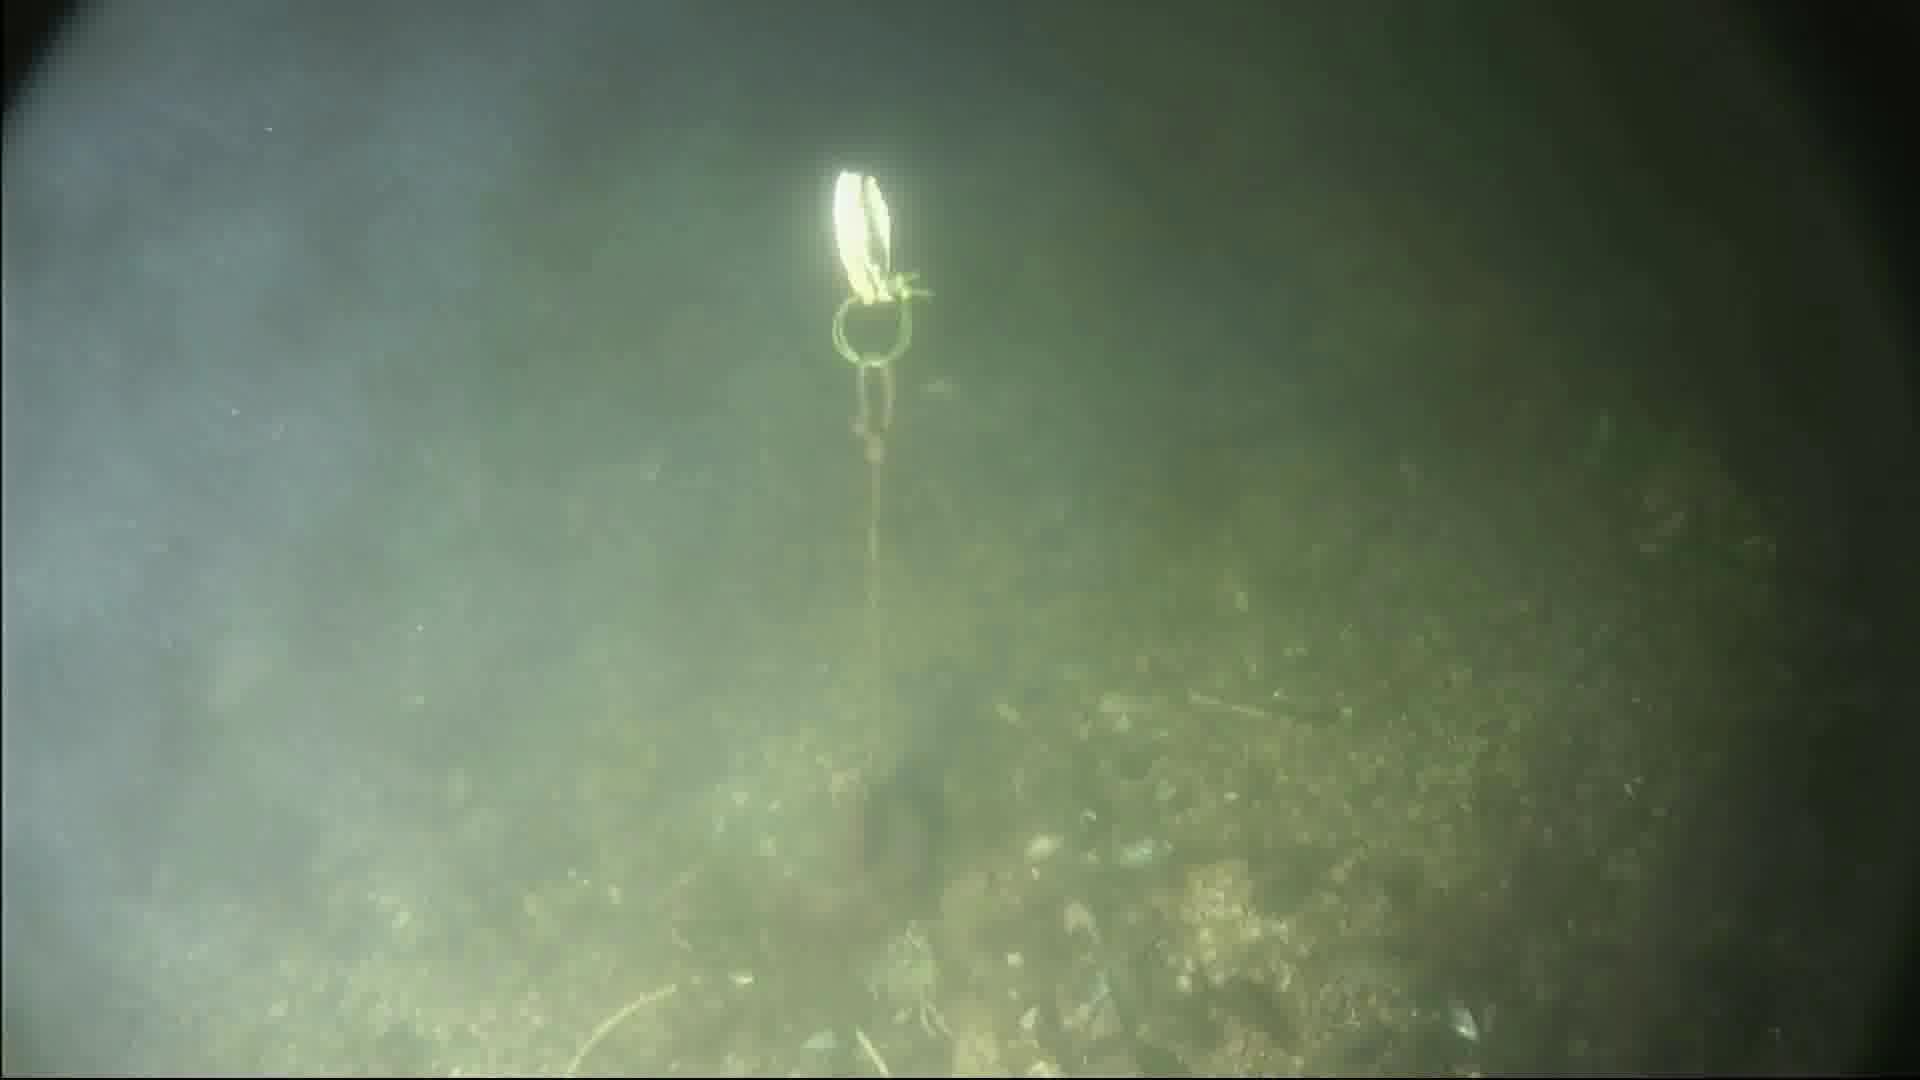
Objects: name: crab